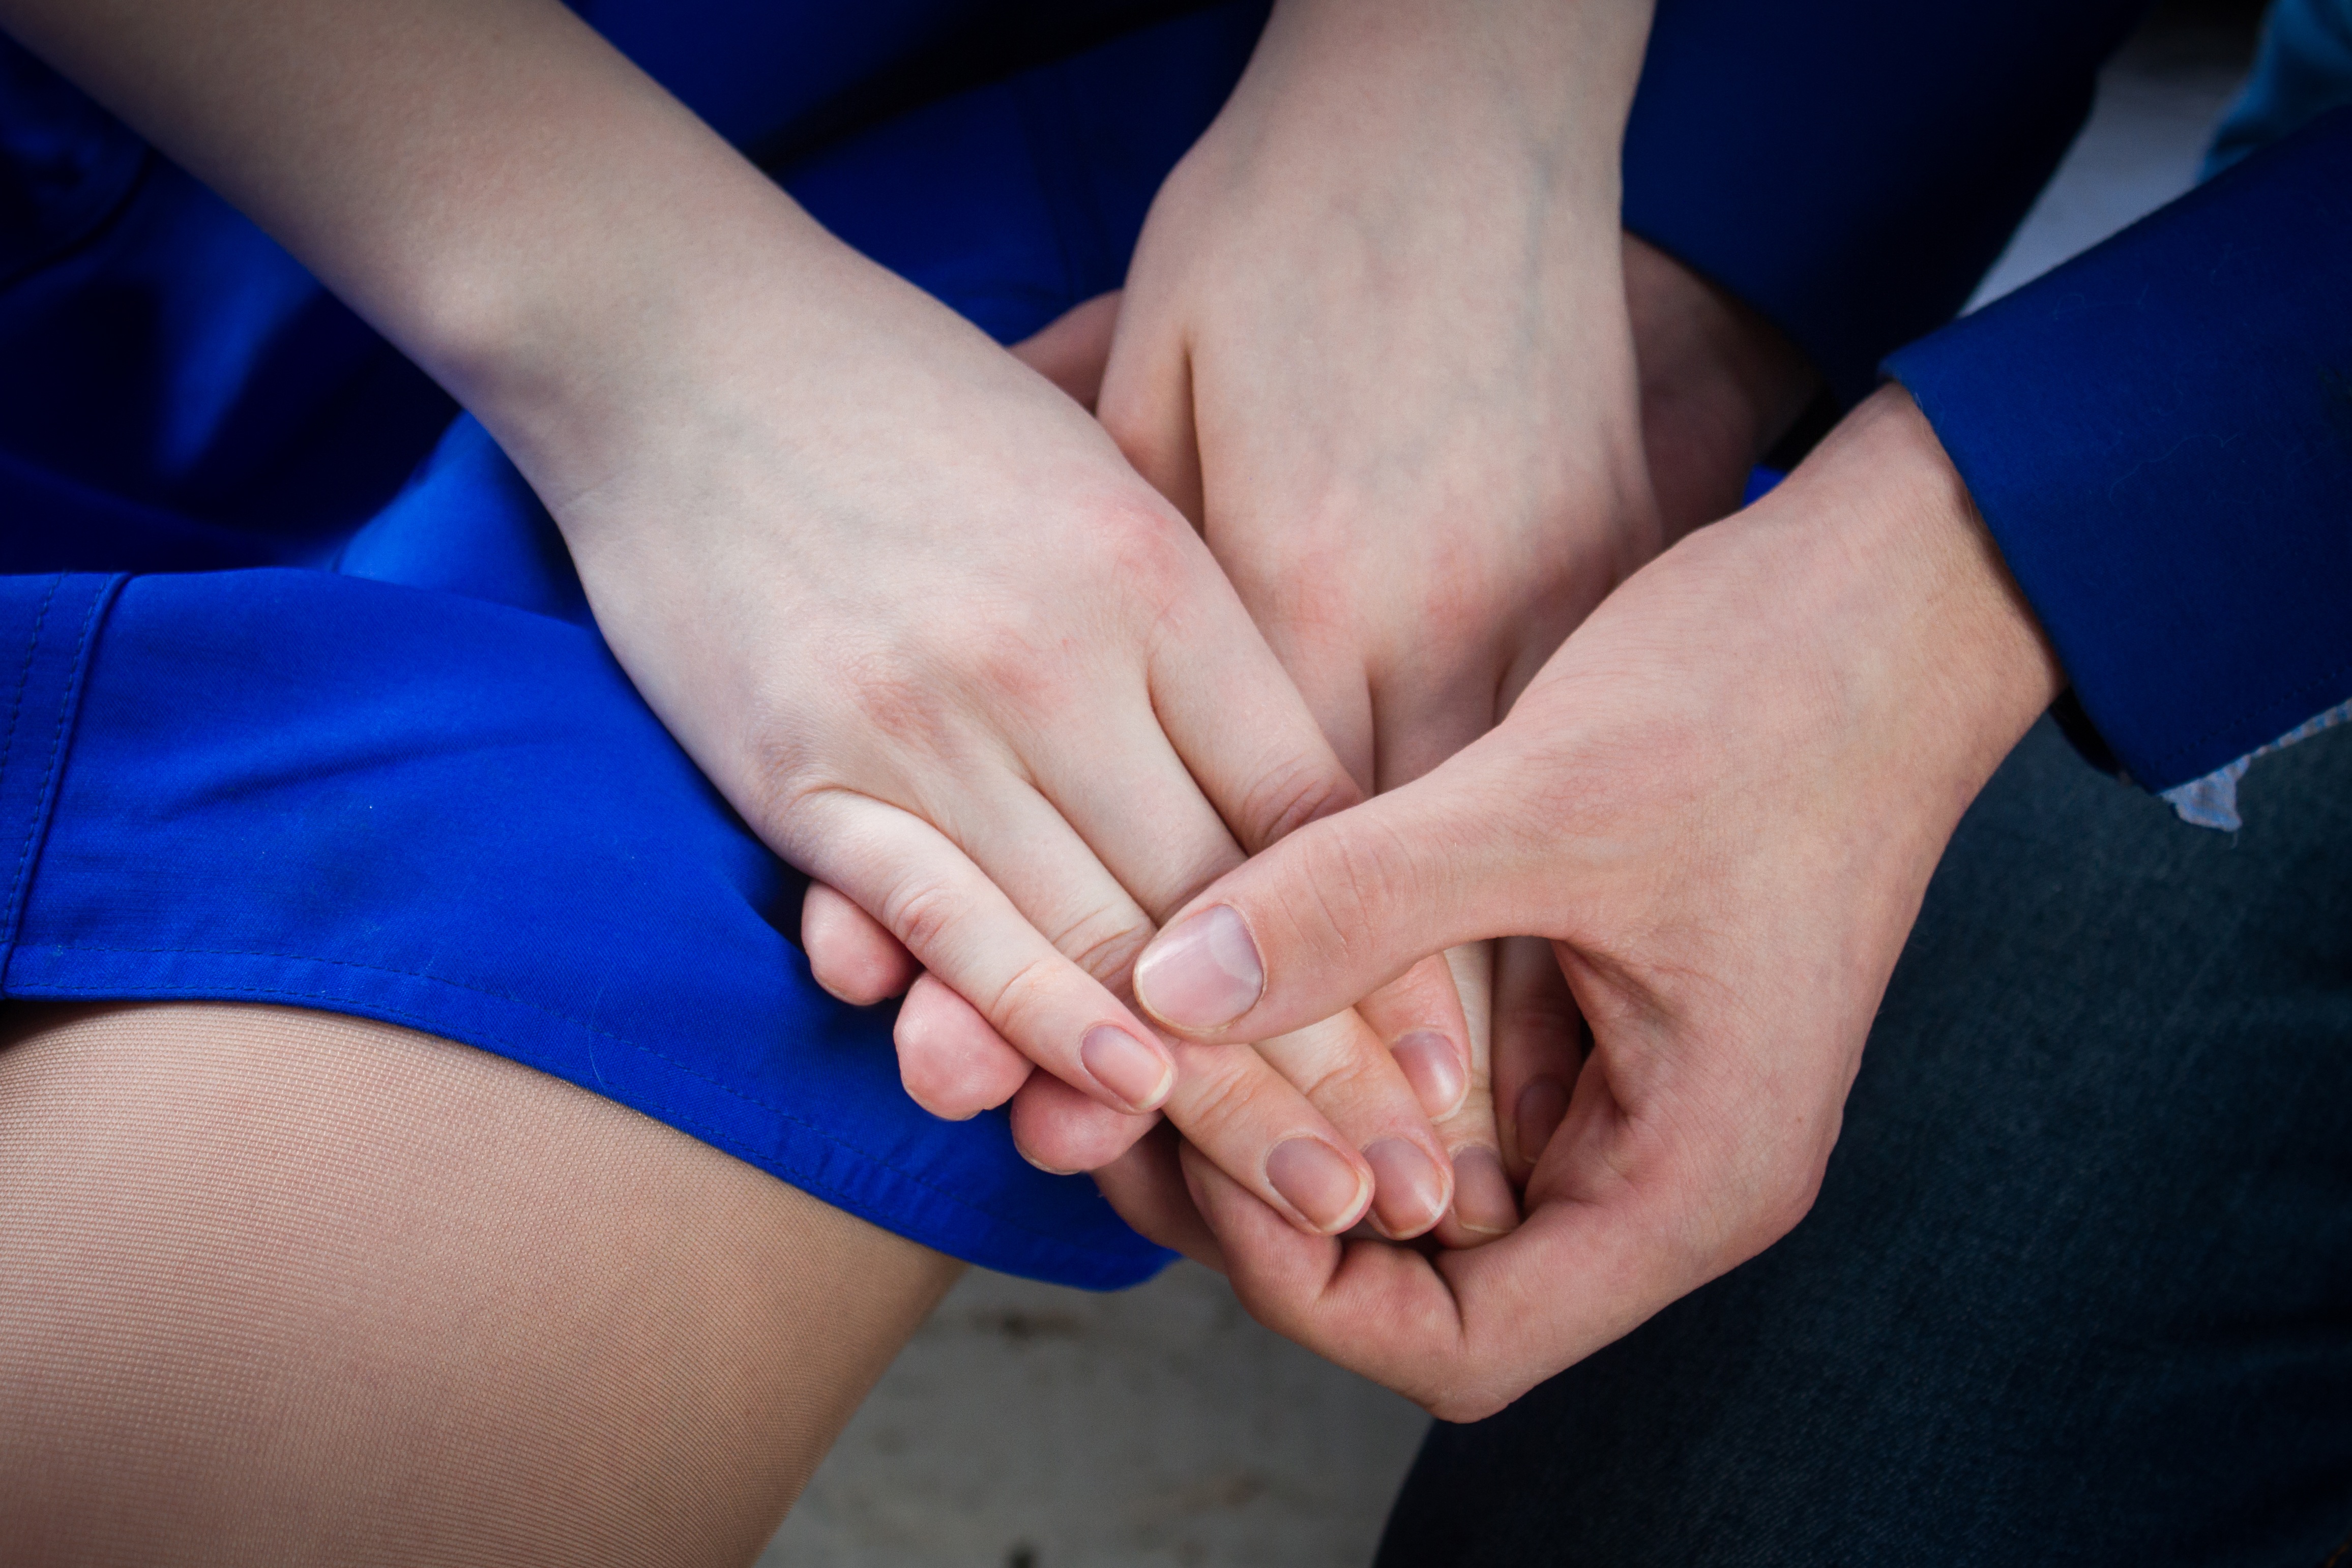
hand, man, male, leg, love, finger, couple, two, arm, muscle, human body, relationship, thigh, organ, photoshoot, feelings, lavstori, interaction, sweethearts, abdomen, sense